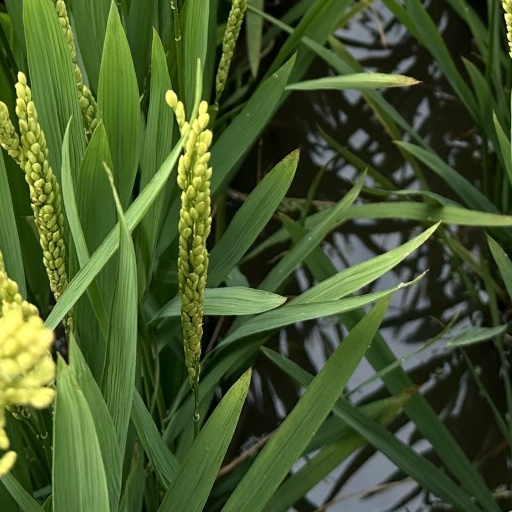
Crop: rice